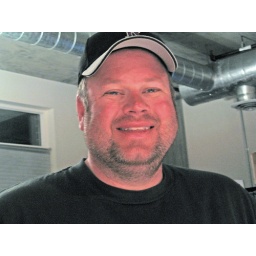
Kirk just getting home from his fishing trip in Canada. Him and all his furry facial scratchyness.